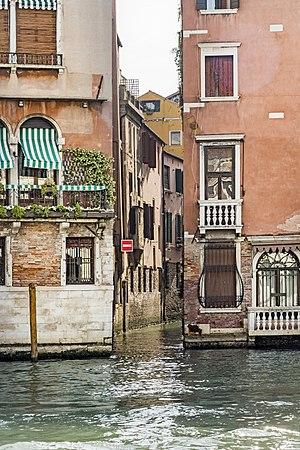
Le rio de San Giovanni Crisostomo est un canal de Venise dans le sestiere de Cannaregio.
Le Grand Canal est la principale artère maritime qui traverse Venise, en Italie.